Utah State University

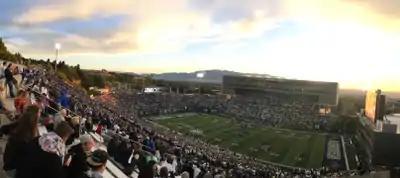
Maverik Stadium during an Aggie football game

Along with the University of Utah, Utah State is an anchor in the Utah Science Technology and Research (USTAR) program, which is aimed at optimizing the region's most marketable strengths to bolster Utah's high-tech economy. Eight USTAR teams currently perform research at Utah State as follows: